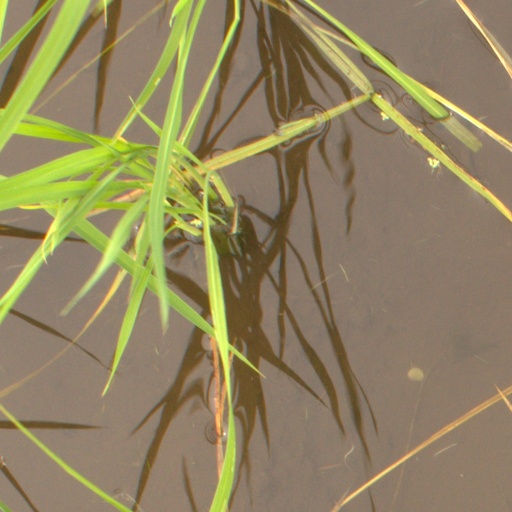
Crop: rice